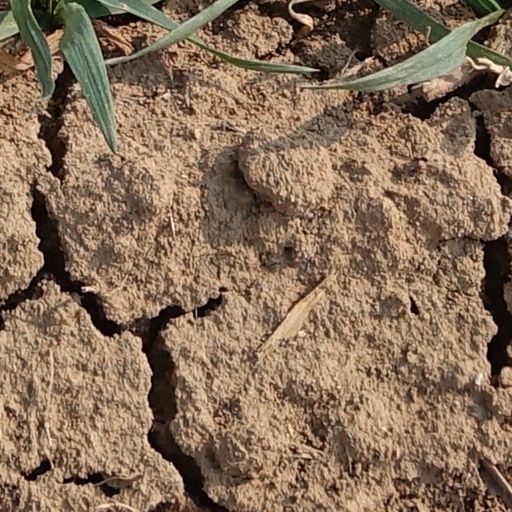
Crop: wheat